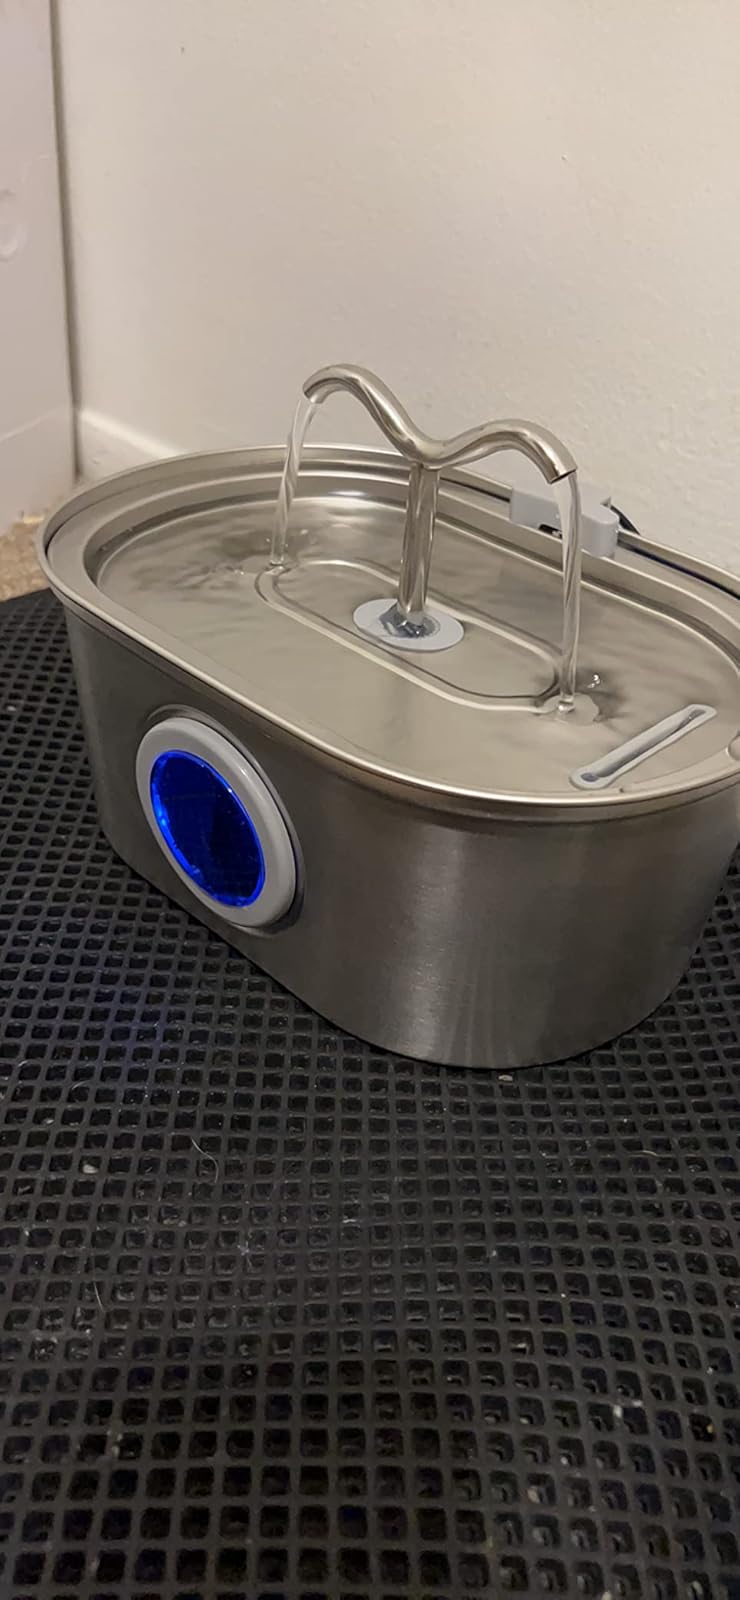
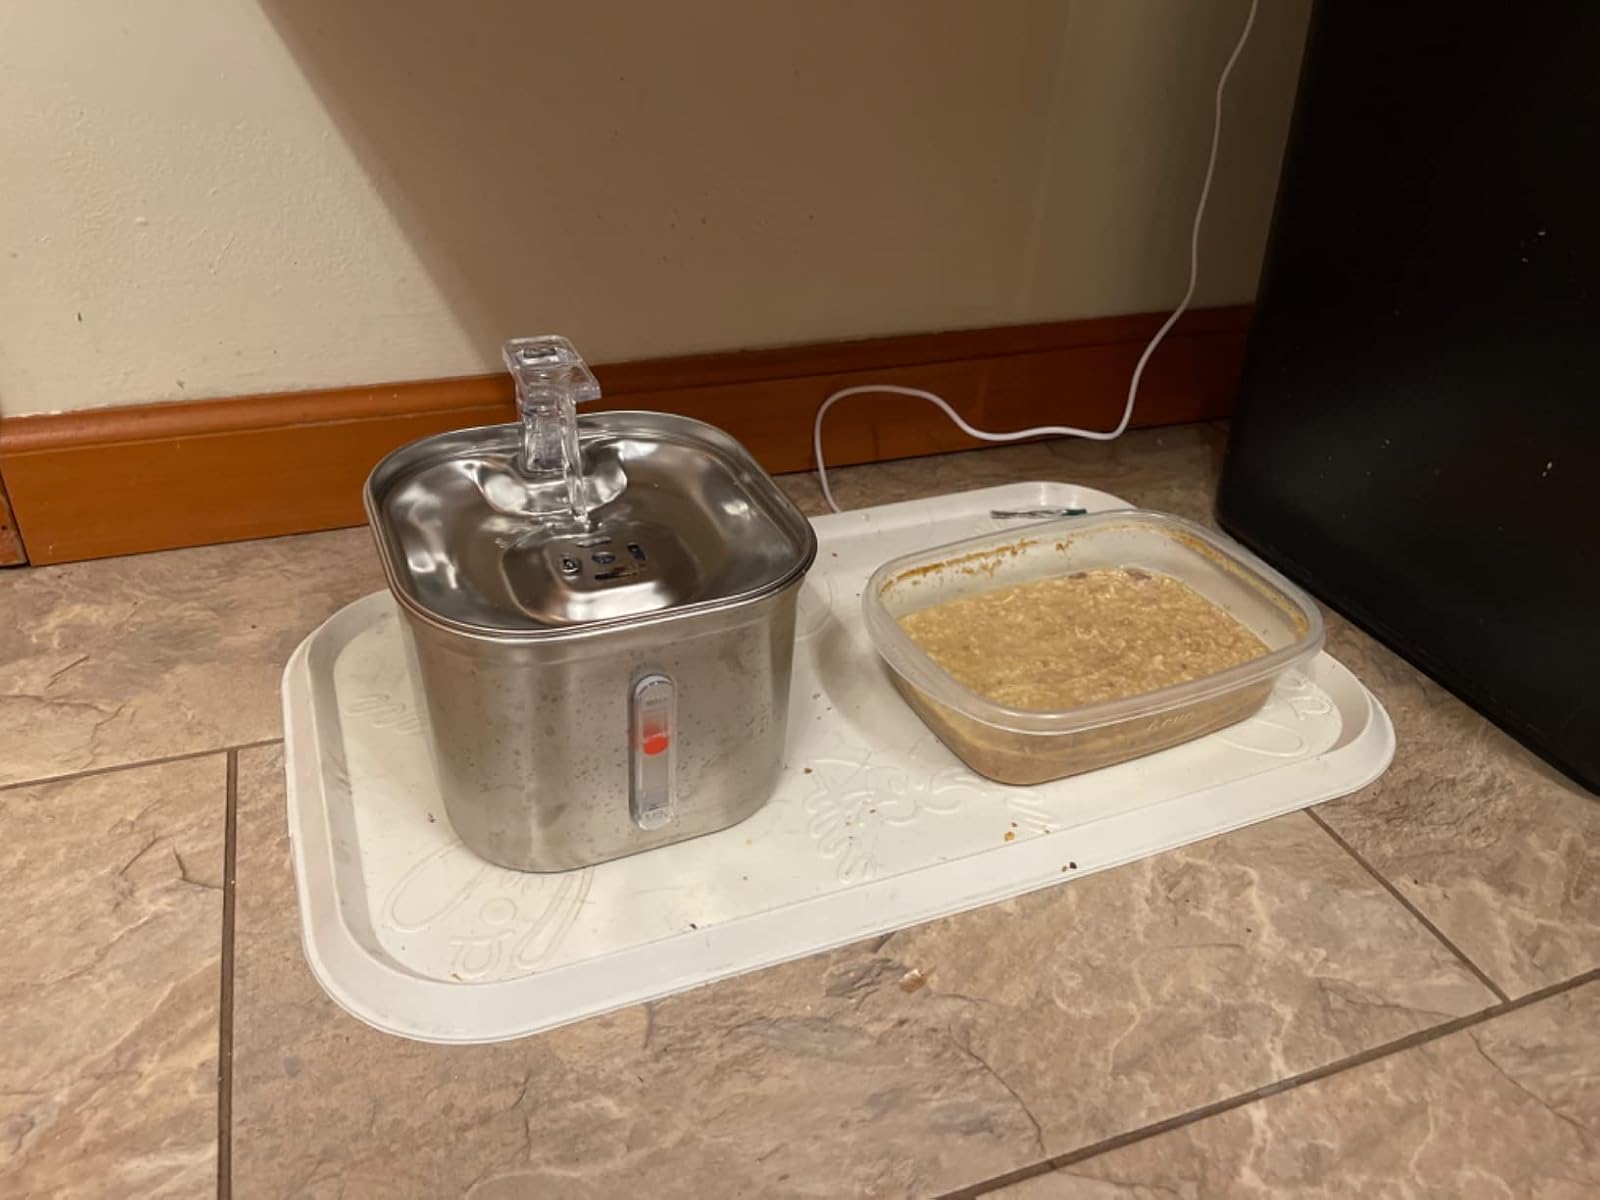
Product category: items_bowl
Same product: no